Lake Xochimilco

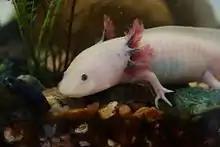
"Ambystoma" mexicanum, Axolotl

Lake Xochimilco is the last remaining native habitat for the axolotl, a species of mole salamander endemic to Mexico. Until Lake Chalco was drained, the species had also been present there. Given Lake Xochimilco's present extensively compromised and reduced state, and the accelerating impact of Mexico City's urban growth, axolotl in the wild are listed as a critically endangered species by the IUCN.